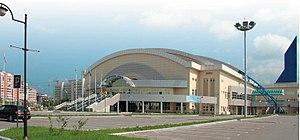
La Platinum Arena est une salle omnisports de Khabarovsk en Russie. Il a été construit en 2003.